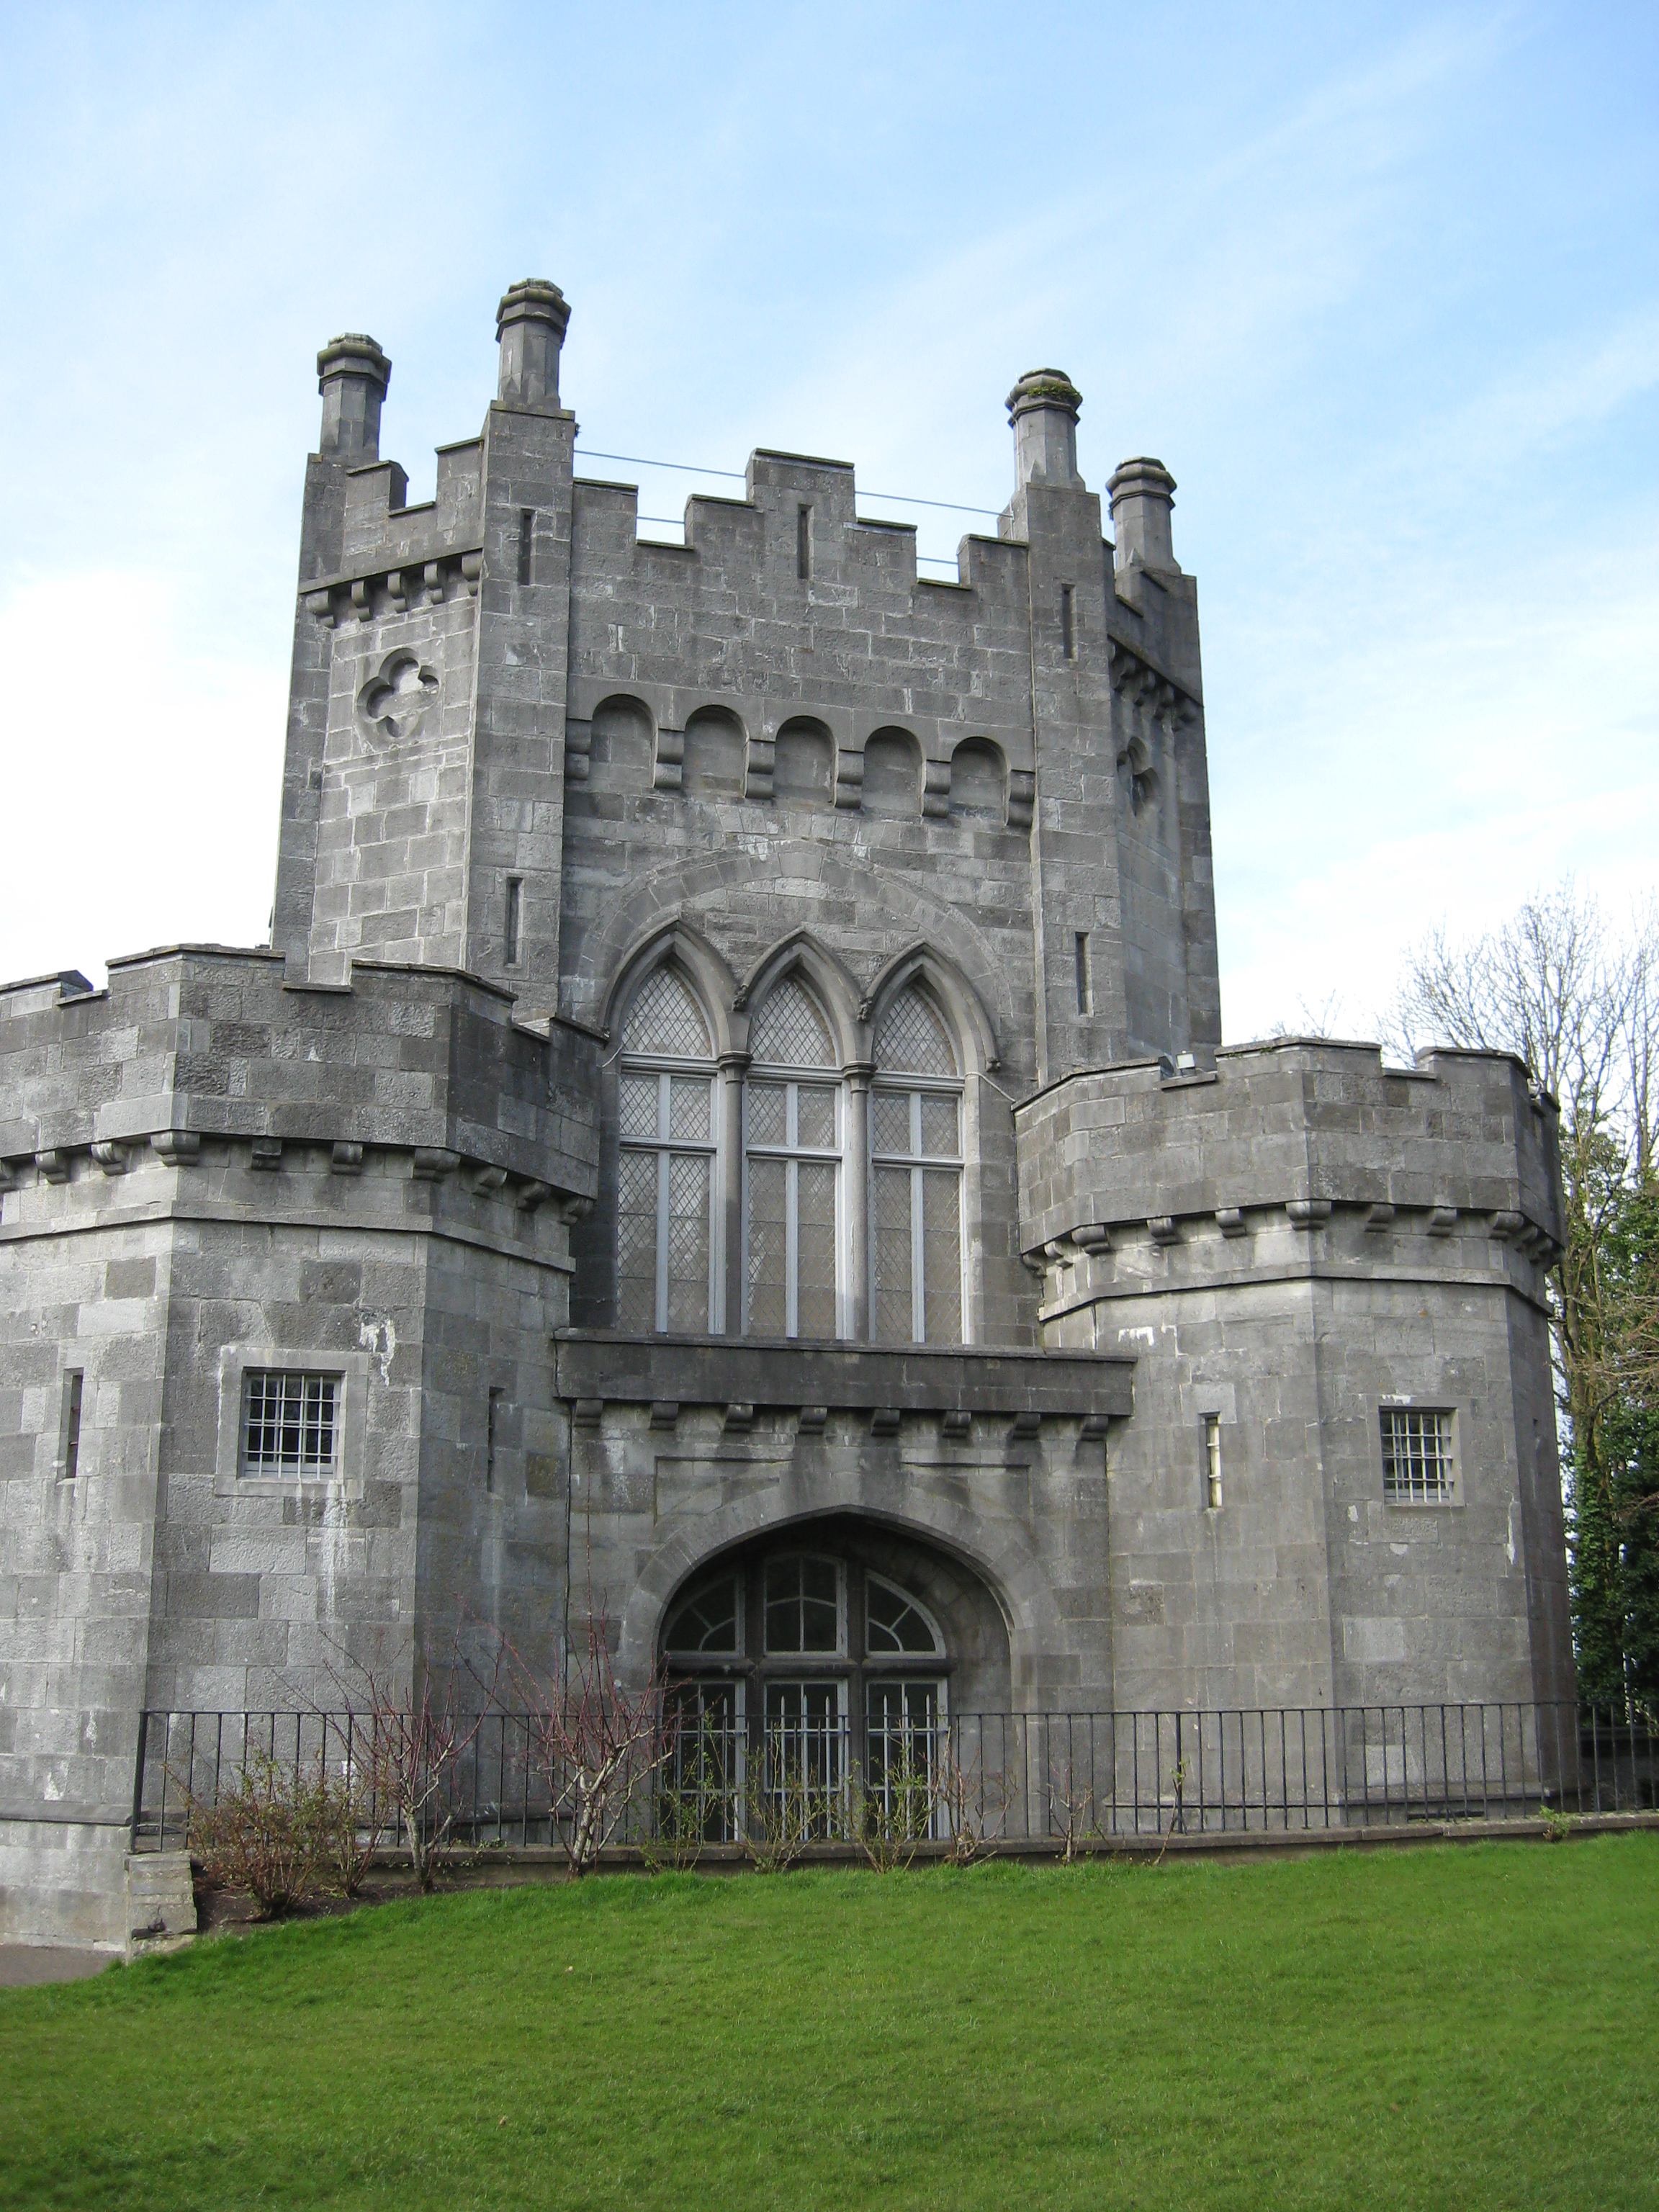
waterfall, road, ring, building, chateau, palace, castle, ancient, fortification, trip, place of worship, creativecommons, ruins, monastery, ireland, abbey, dublin, kerry, killkenny, killarney, guiness, jameson